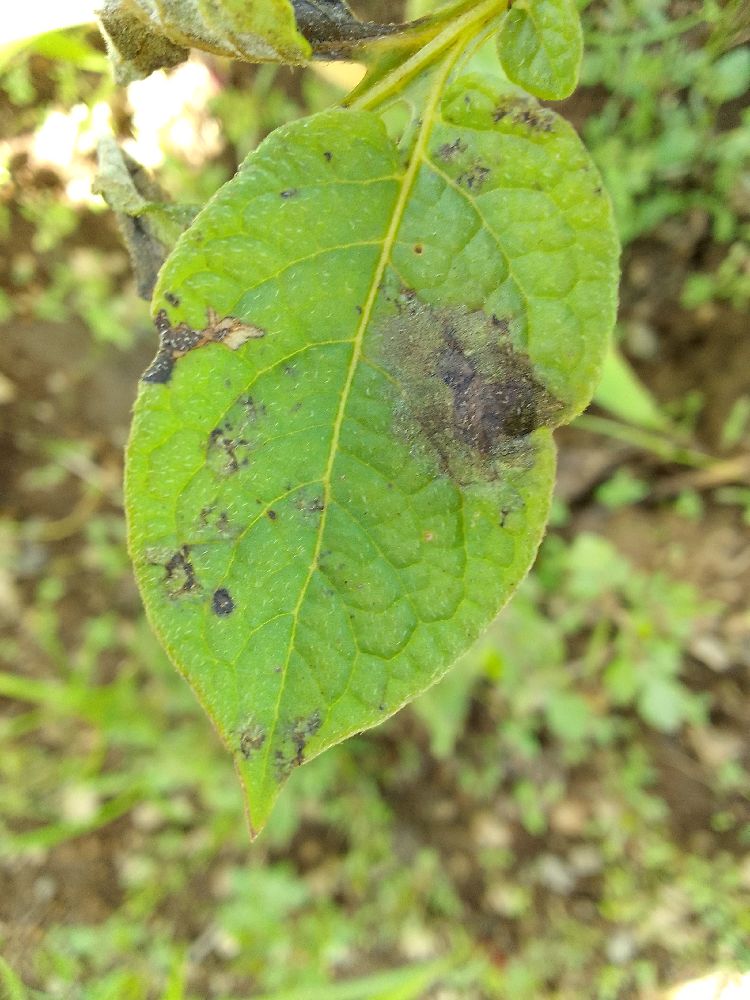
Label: Late blight